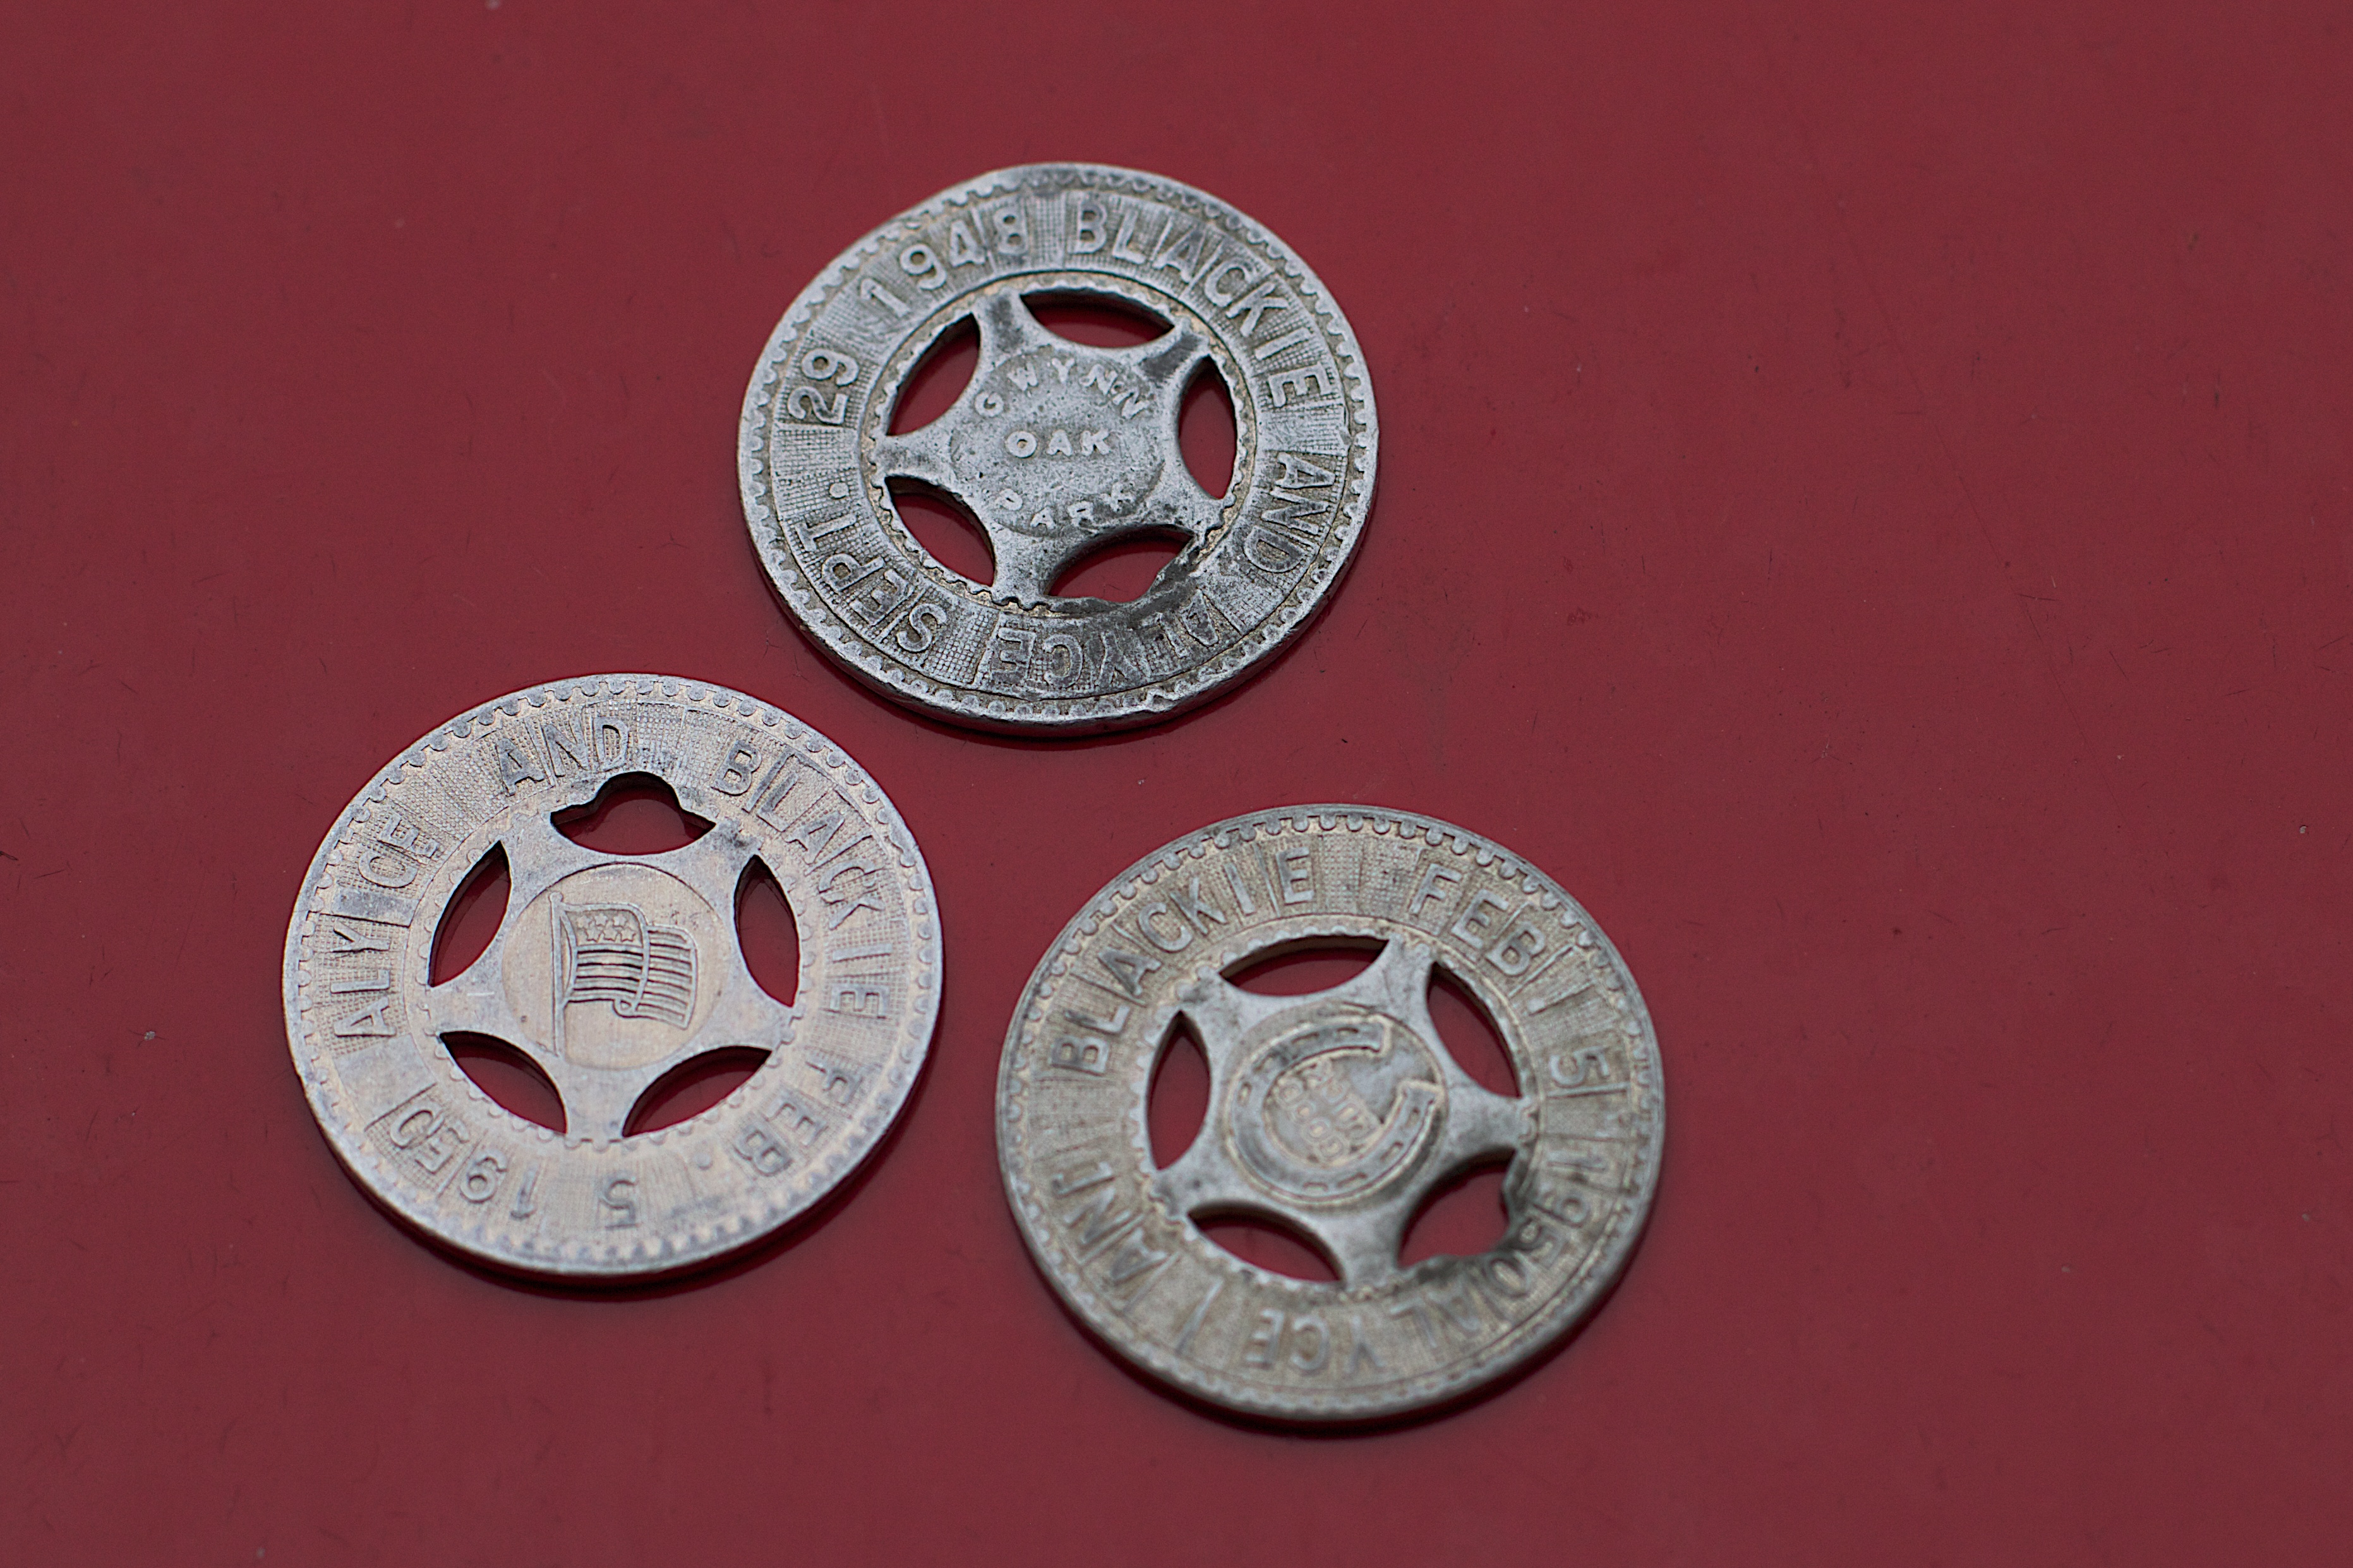
money, circle, font, currency, coin, badge, odyssey, award, fashion accessory